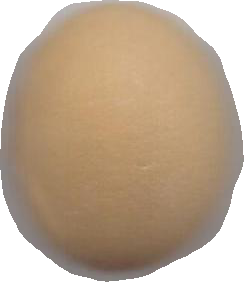
Variety: Grobogan